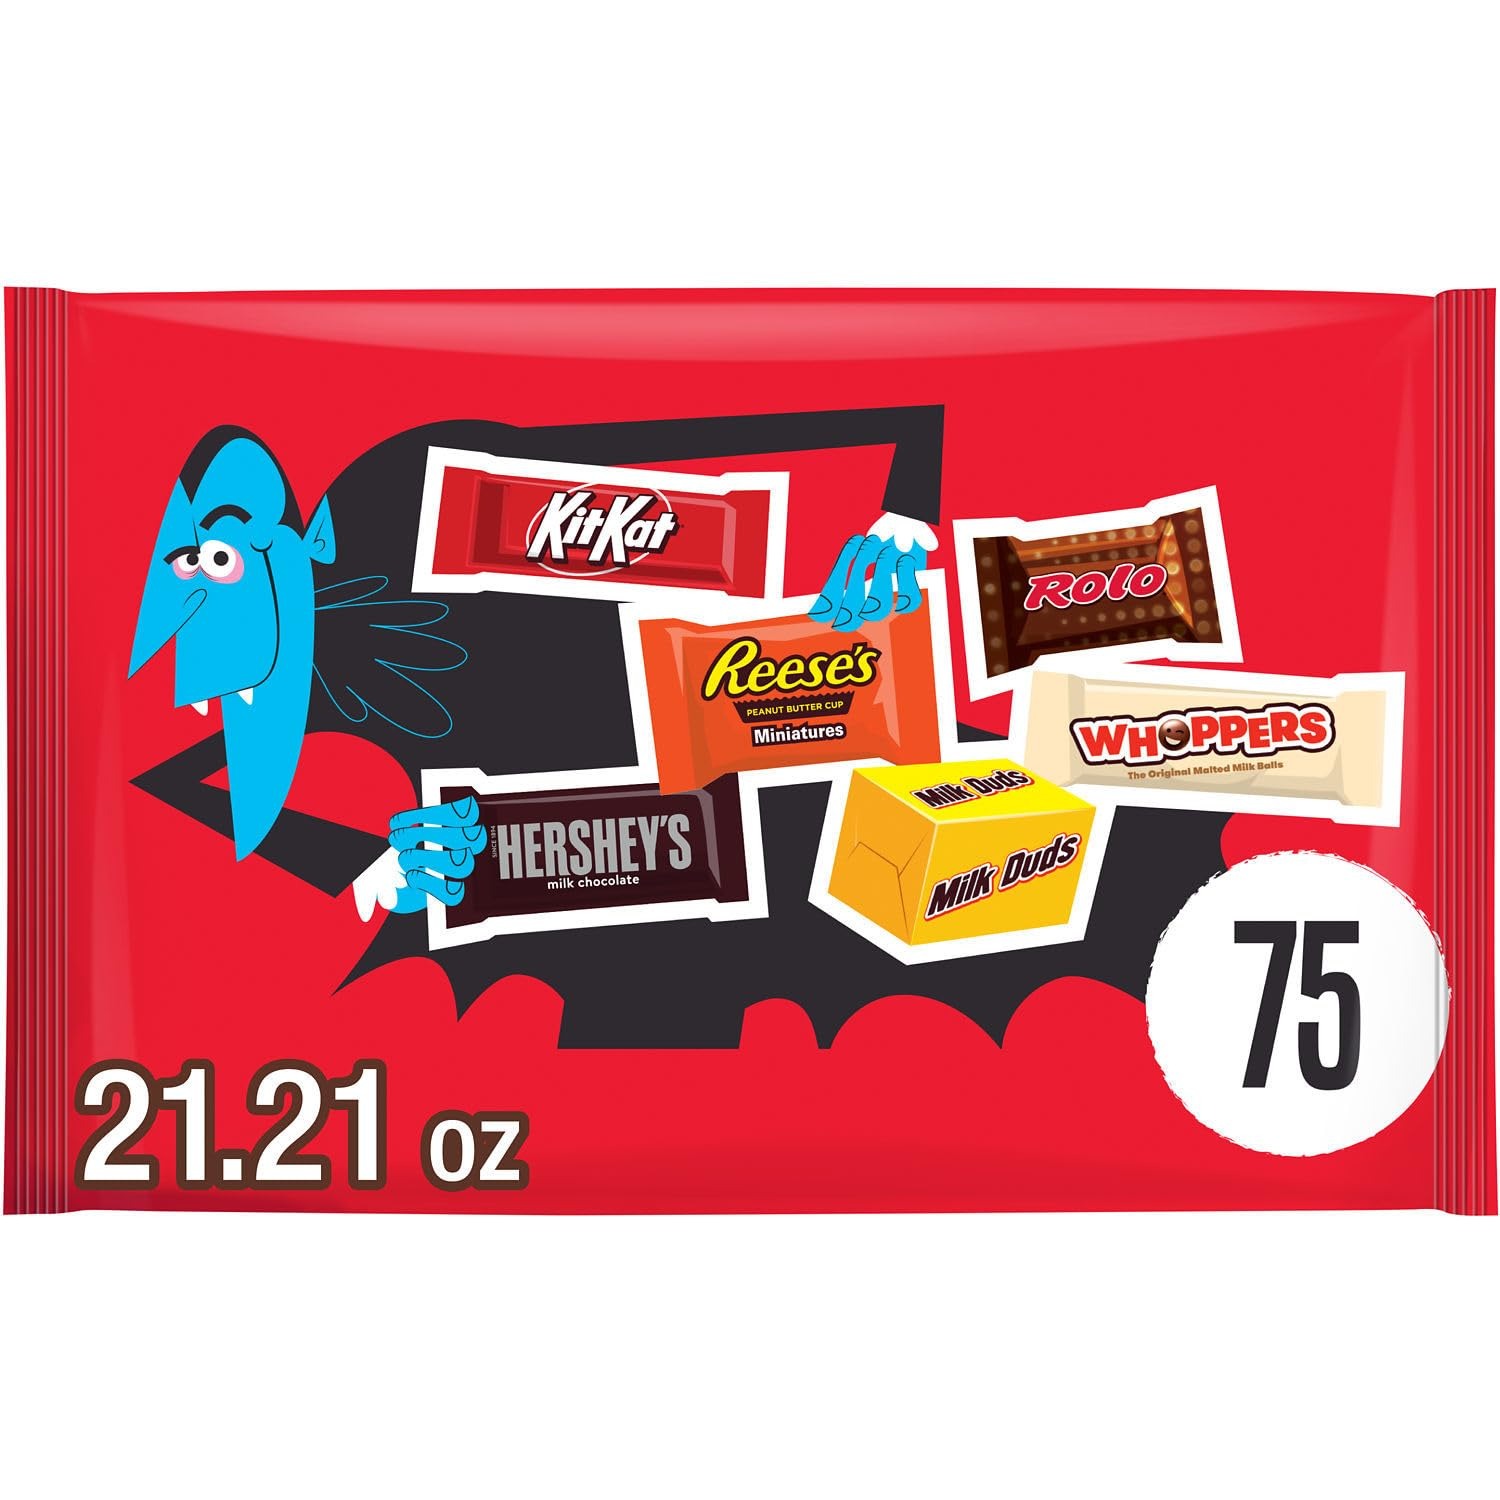
Item Name: Hershey Miniatures Assorted Flavored, Halloween Candy Bag, 21.21 oz (75 Pieces)
Bullet Point 1: Contains one (1) 21.21-ounce, 75-piece variety bag of Hershey Assorted Flavored Miniatures Candy
Bullet Point 2: Satisfy everyone's sweet taste buds with this mixture of sweet treats during family get togethers, tailgates, movie nights and campfires
Bullet Point 3: Includes 75 individually wrapped, kosher and miniature candy bars for sharing with all your favorite people
Bullet Point 4: Use this Hershey candy assortment for graduations, lunch box preparation, Thanksgiving candy bowls and birthday parties
Bullet Point 5: Put out these terrifyingly delicious assorted treats at your ghostly party and fill trick or treat candy bags throughout the night
Bullet Point 6: Includes REESE'S milk chocolate peanut butter cups candy, ROLO rich chocolate caramel candy, MILK DUDS chocolate caramel candy, WHOPPERS malted milk balls candy, KIT KAT milk chocolate wafer bars, and HERSHEY'S milk chocolate candy bars
Value: 43.2
Unit: Ounce

Price: 8.49